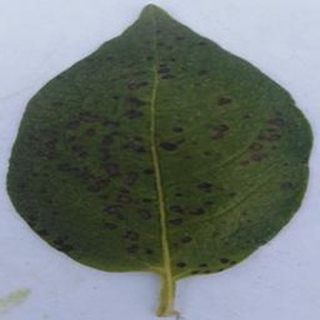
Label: potato_early_blight